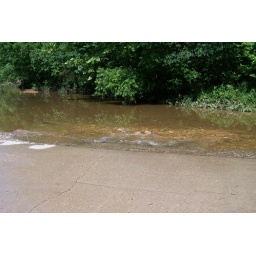
water coming over the road